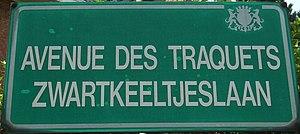
Plaque de rue Woluwe Saint Pierre Belgium
Ci-dessous, la liste complète des rues de Woluwe-Saint-Pierre, commune belge située en région bruxelloise.